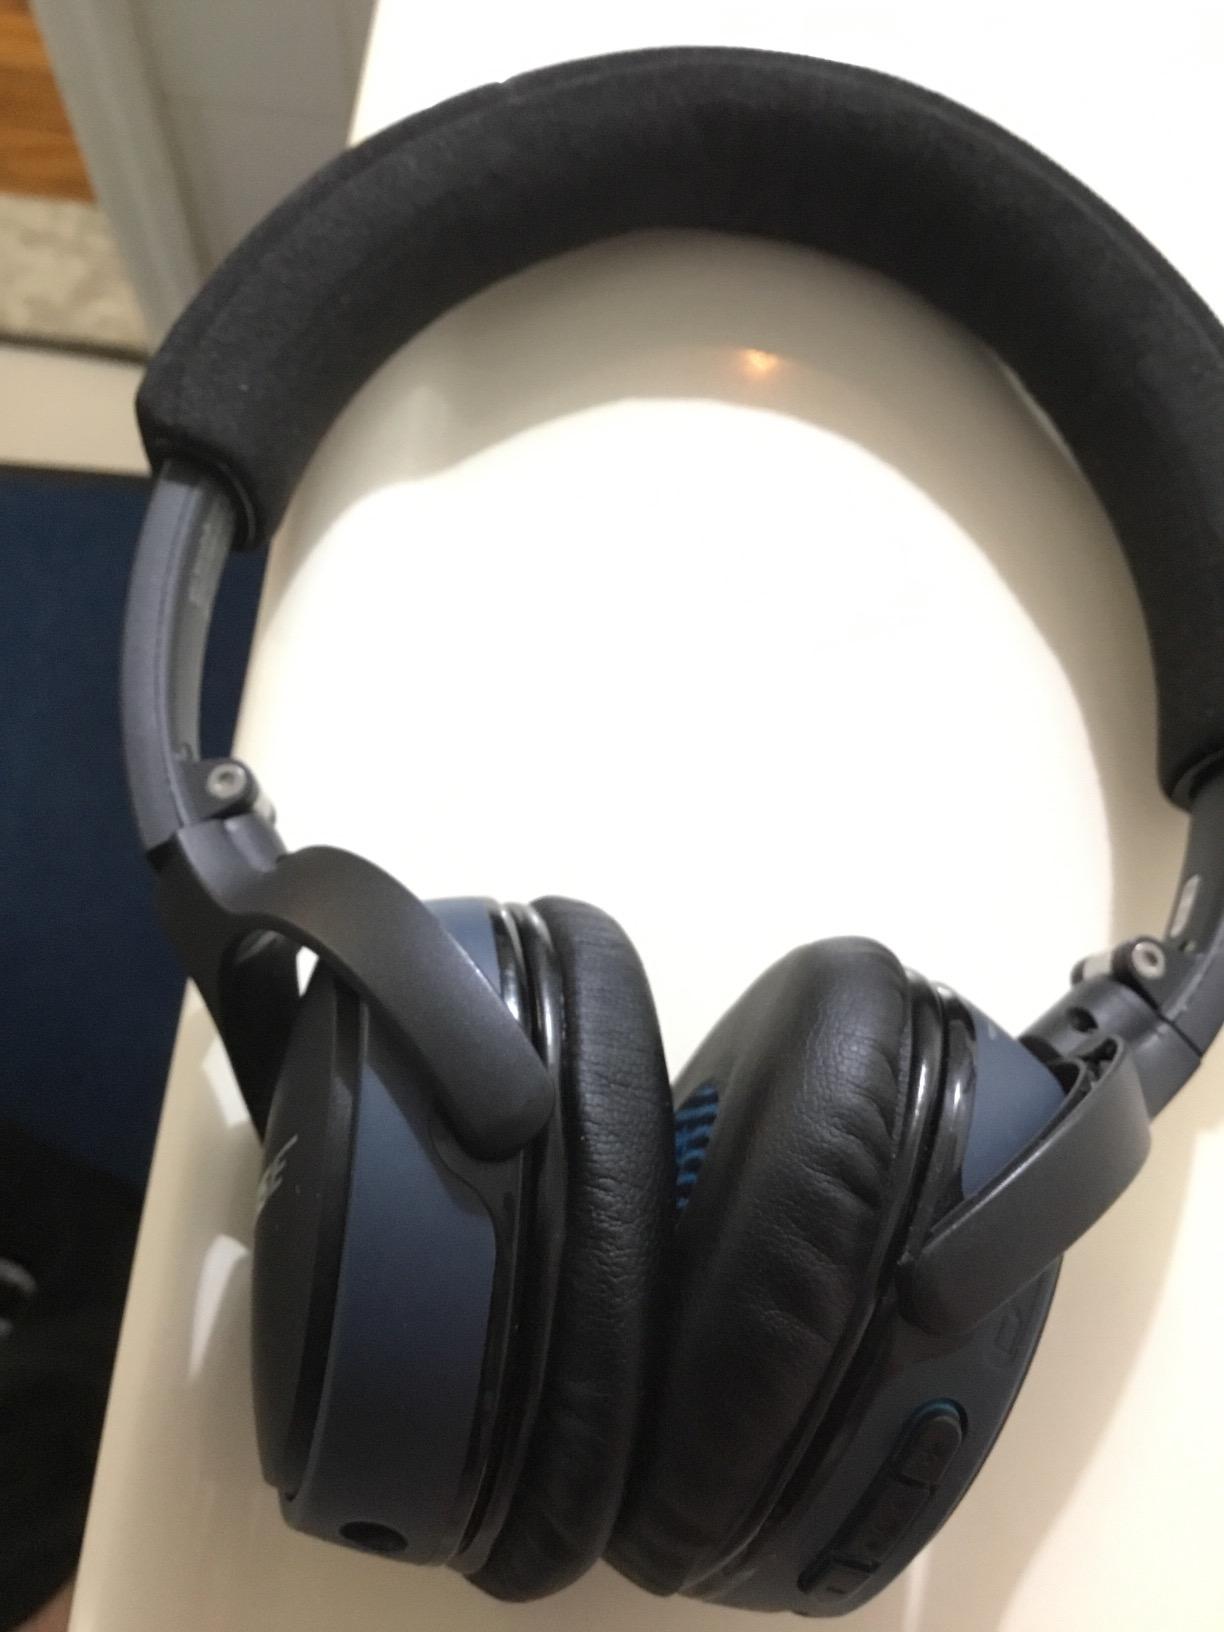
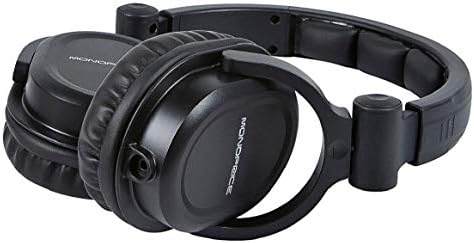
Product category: headphones
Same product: no